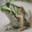
Label: frog